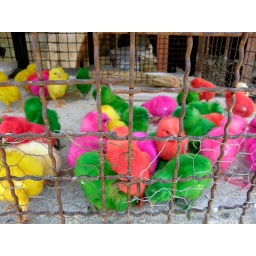
Young chickens are dipped in various colourants and sold at the bird market in Esfahan, Iran.